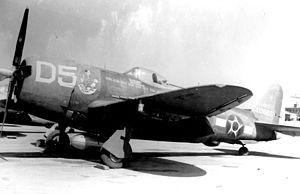
La force aérienne brésilienne est la composante aérienne des Forces armées brésiliennes. Avec 50 000 militaires et plus de 700 aéronefs, la FAB est la plus importante force aérienne d'Amérique latine. Son rôle premier est d'assurer le contrôle et la défense de l'espace aérien brésilien. Le transport du président du Brésil est également assuré par les forces aériennes.